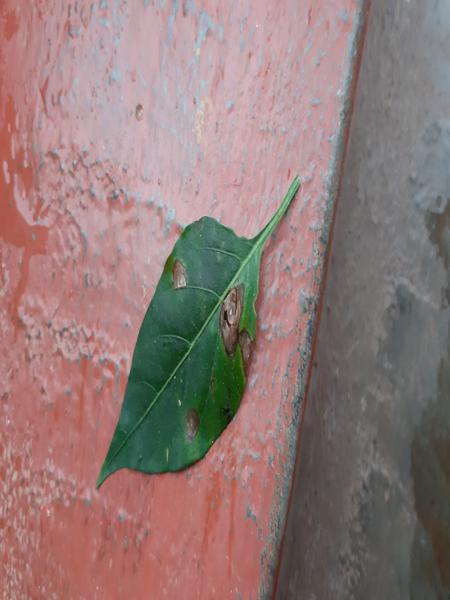
Plant: Chilly